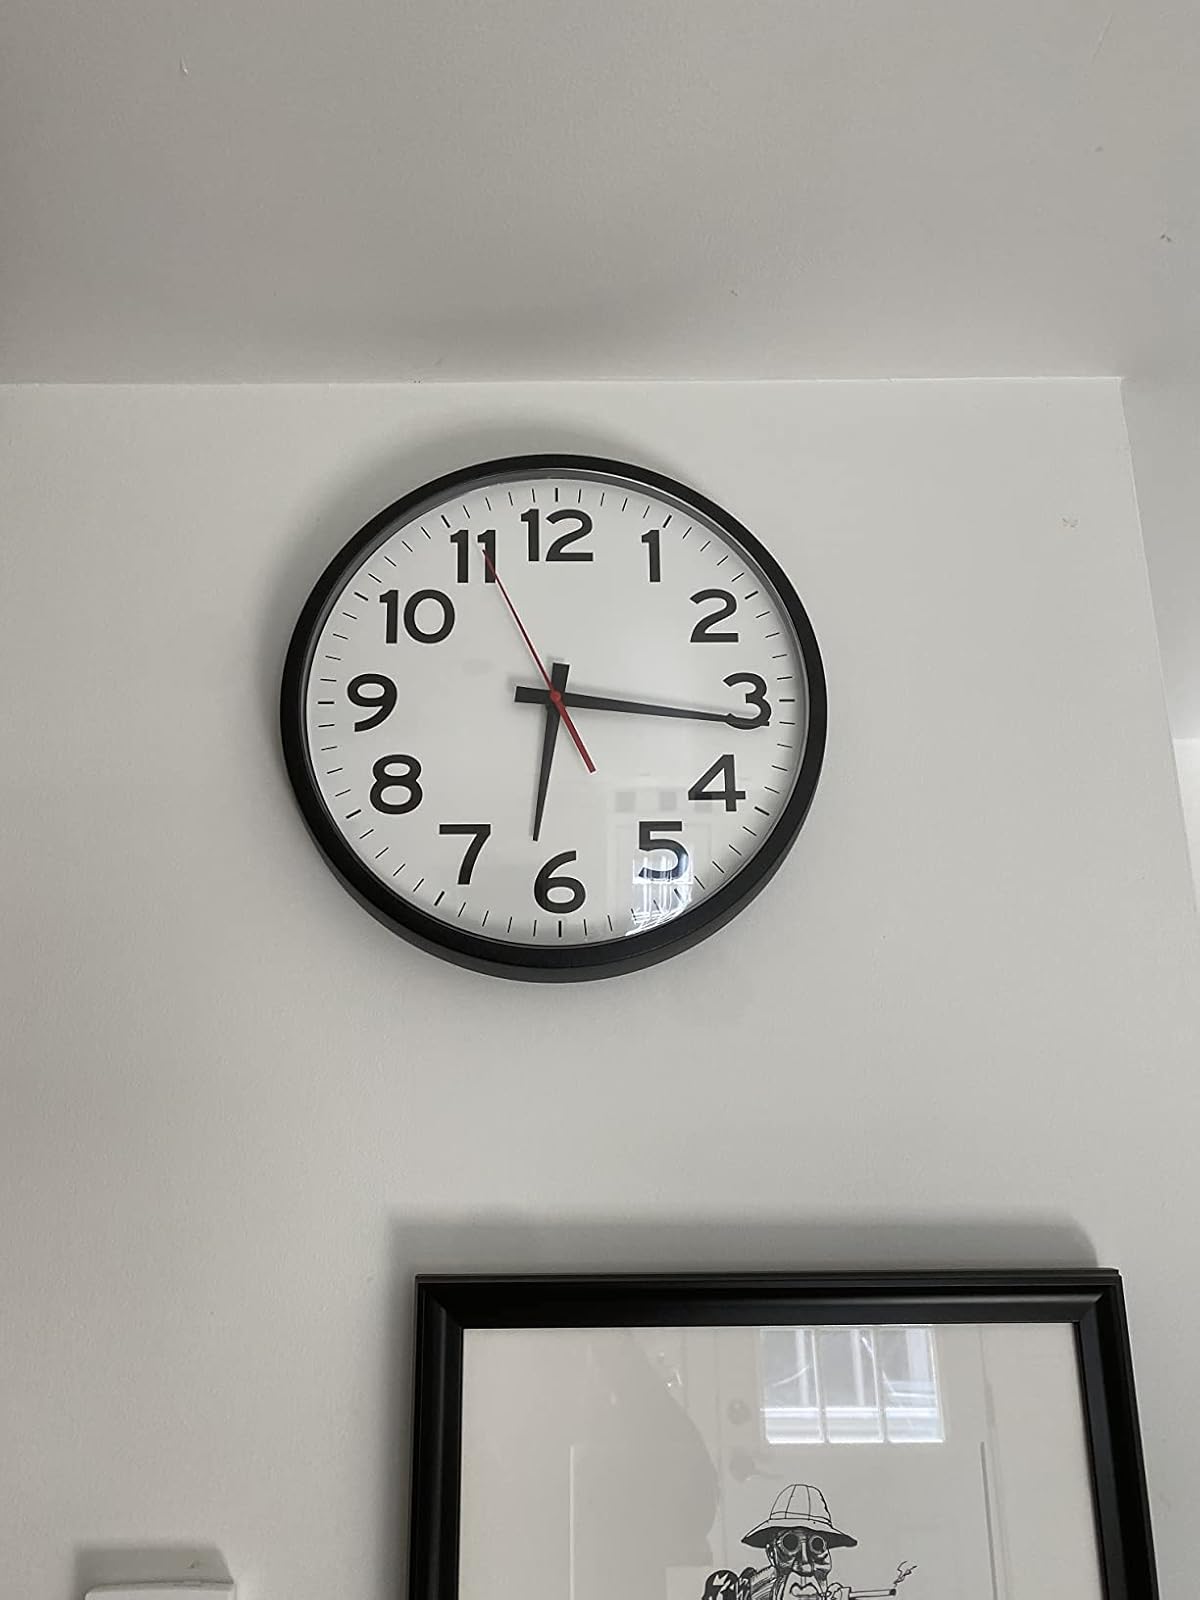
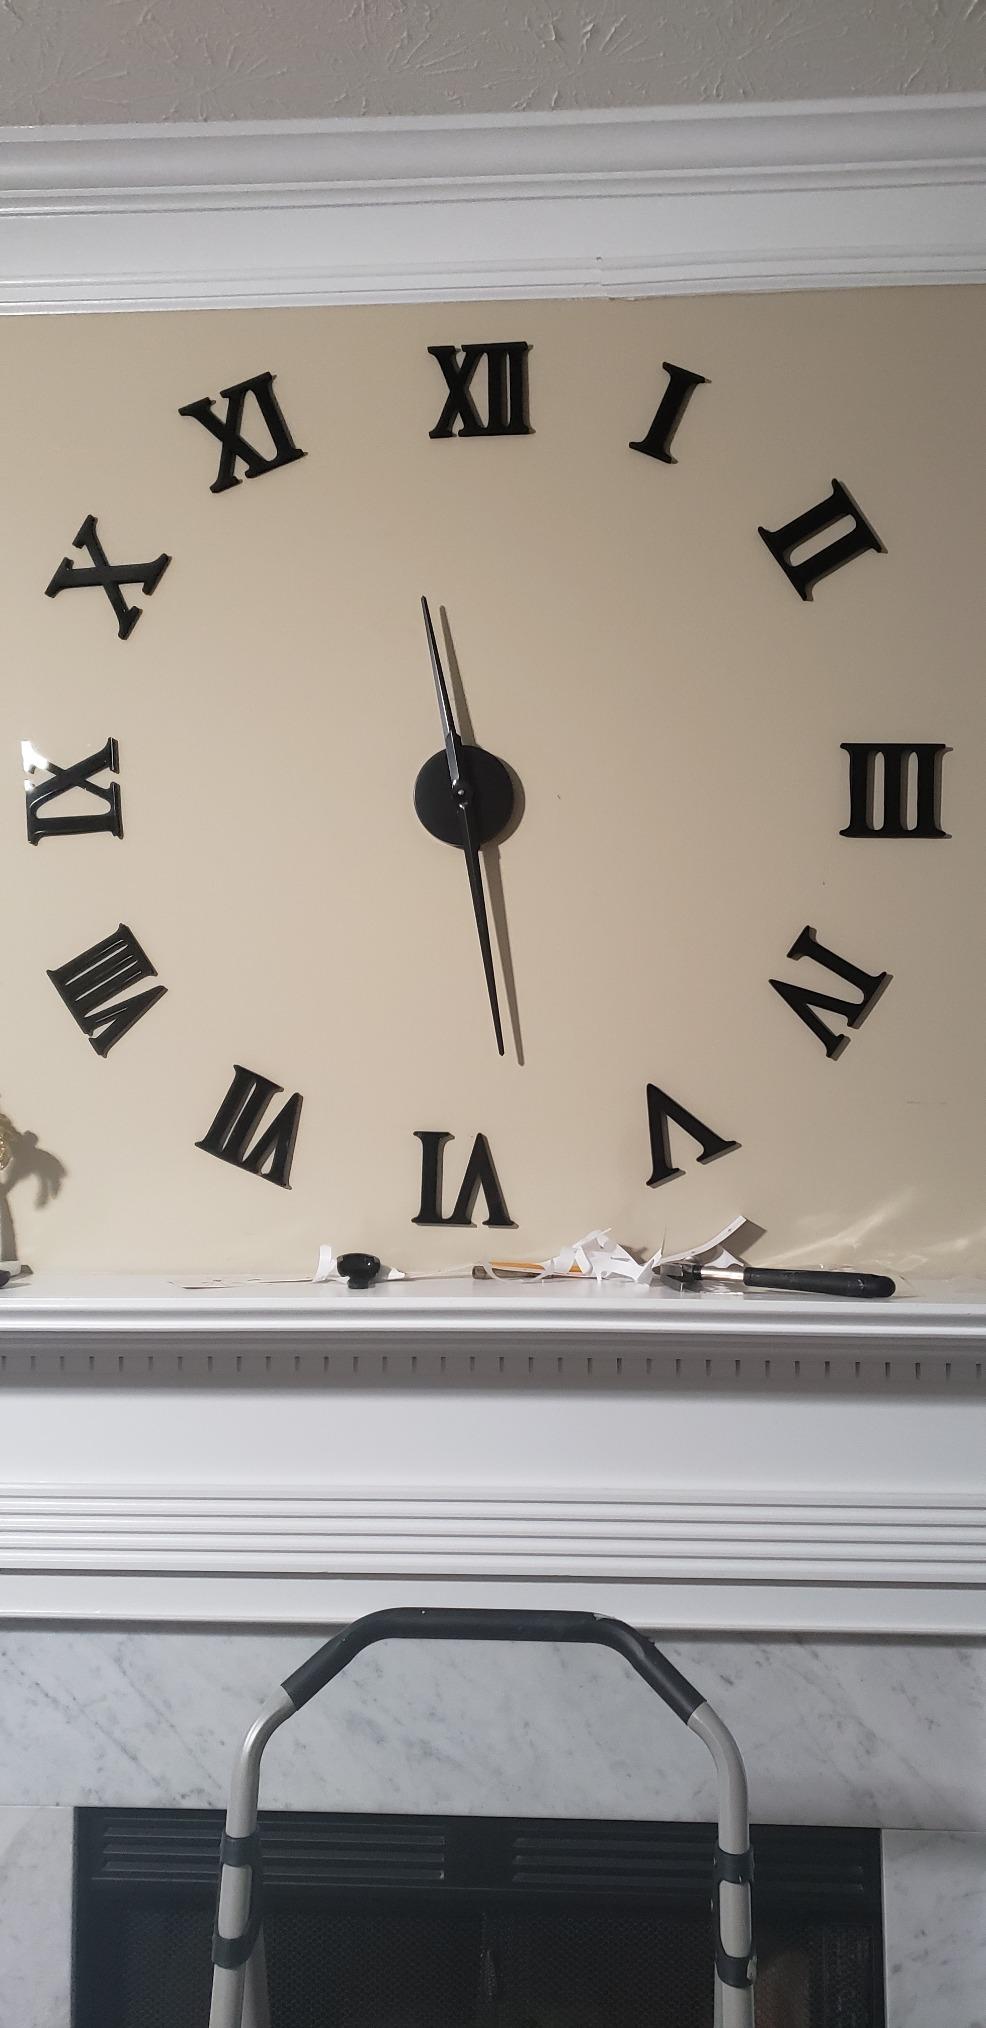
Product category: clock
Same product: no